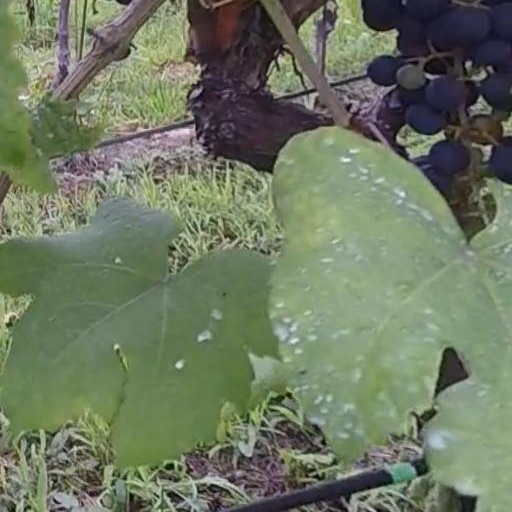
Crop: grape